The Lost Leader (radio play)

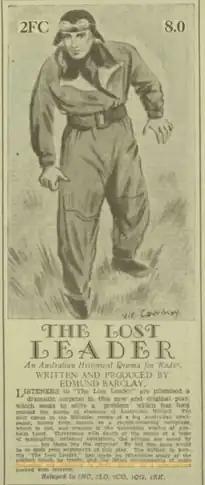
Wireless Weekly 6 April 1934

The Lost Leader is a 1934 Australian radio drama by Edmund Barclay about Ludwig Leichhardt.